Ryo Miyake

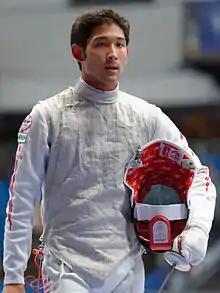
At the 2013 World Fencing Championships

is a Japanese fencer. At the 2012 Summer Olympics he competed in the Men's foil, but was defeated in the second round. He won a silver medal in the team foil event.